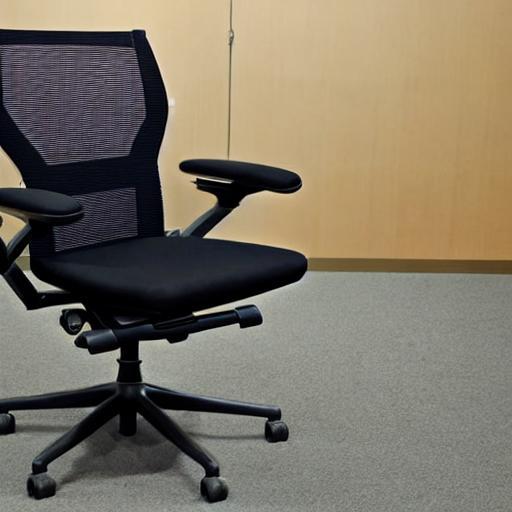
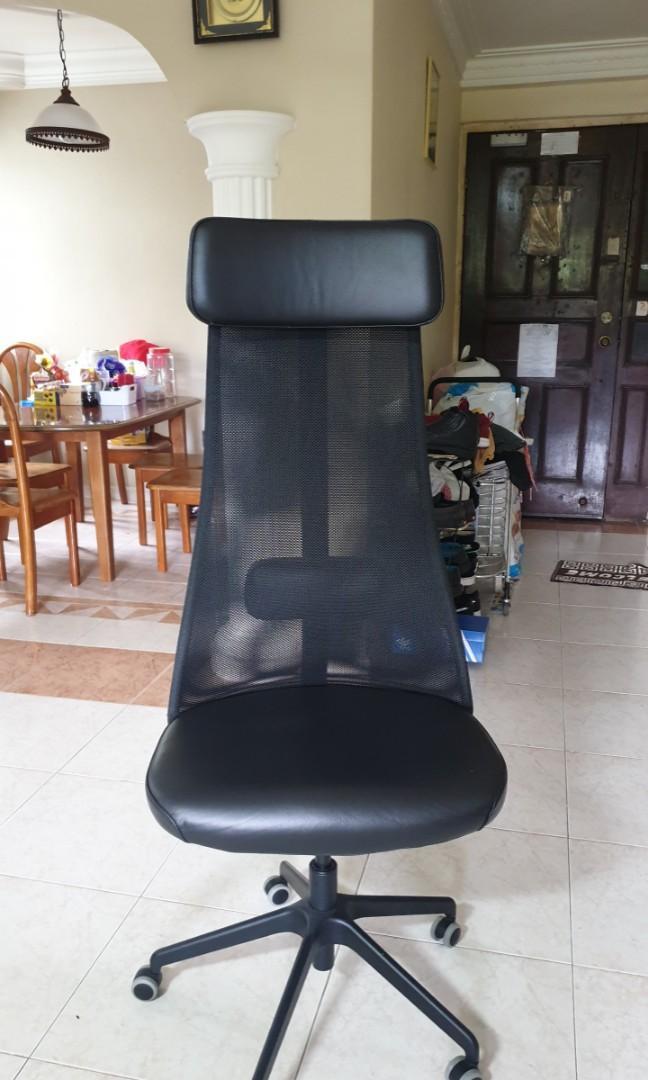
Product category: items_chair
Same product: no